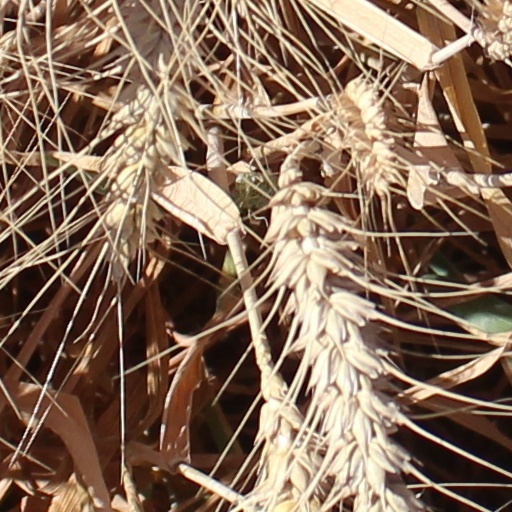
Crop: wheat